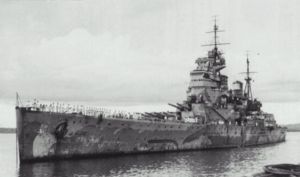
Stillehavskrigen / Krigens forløb / 1941 / Japanernes fremmarch / Ødelæggelsen af Force Z
HMS Prince of Wales i Singapores havn
Stillehavskrigen er en samlet betegnelse for de krige, der opstod som et resultat af Japans ekspansionspolitik i 1930'erne og 1940'erne. Stillehavskrigen foregik dels i Kina og Sydøstasien, dels i store dele af Stillehavsområdet. Fra 1941 blev krigen en del af 2. verdenskrig.